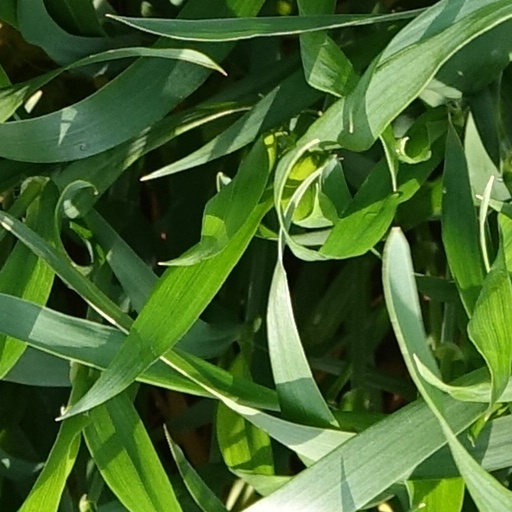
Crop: wheat